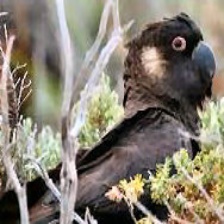
Species: BLACK COCKATO
Scientific name: CALYPTORHYNCHUS LATIROSTRIS
ImageNet parent category: sulphur-crested_cockatoo